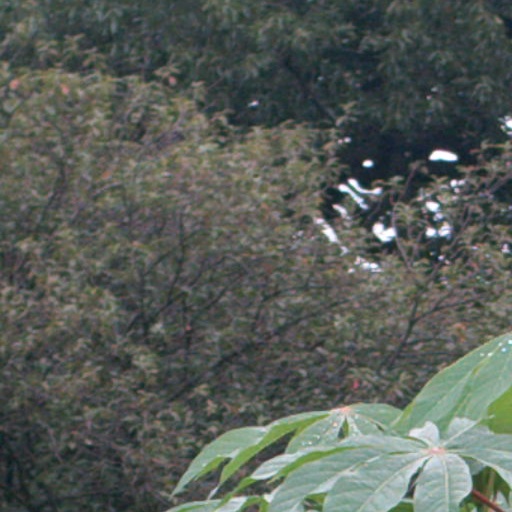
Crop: cassava